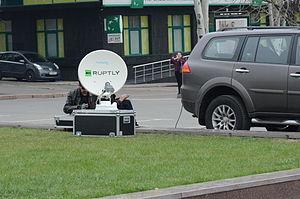
Ruptly GmbH est une agence de presse spécialisée dans la vidéo, basée à Berlin, en Allemagne, et appartenant à la chaîne russe RT.